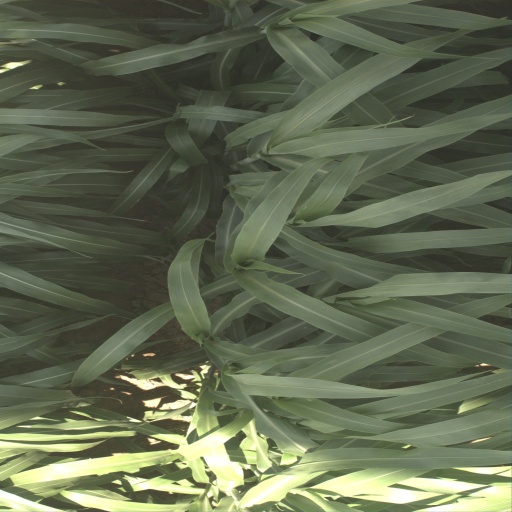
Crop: sorghum